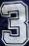
Number: 3